Kevin Bolger

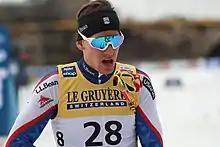
Bolger in 2019

Kevin Bolger (born April 11, 1993) is an American cross-country skier. He competed in the sprint at the 2022 Winter Olympics, the first time four male American skiers have qualified. He competed collegiately for the University of Utah where he was named to the 2016 NCAA Skiing All-Americans Second Team.